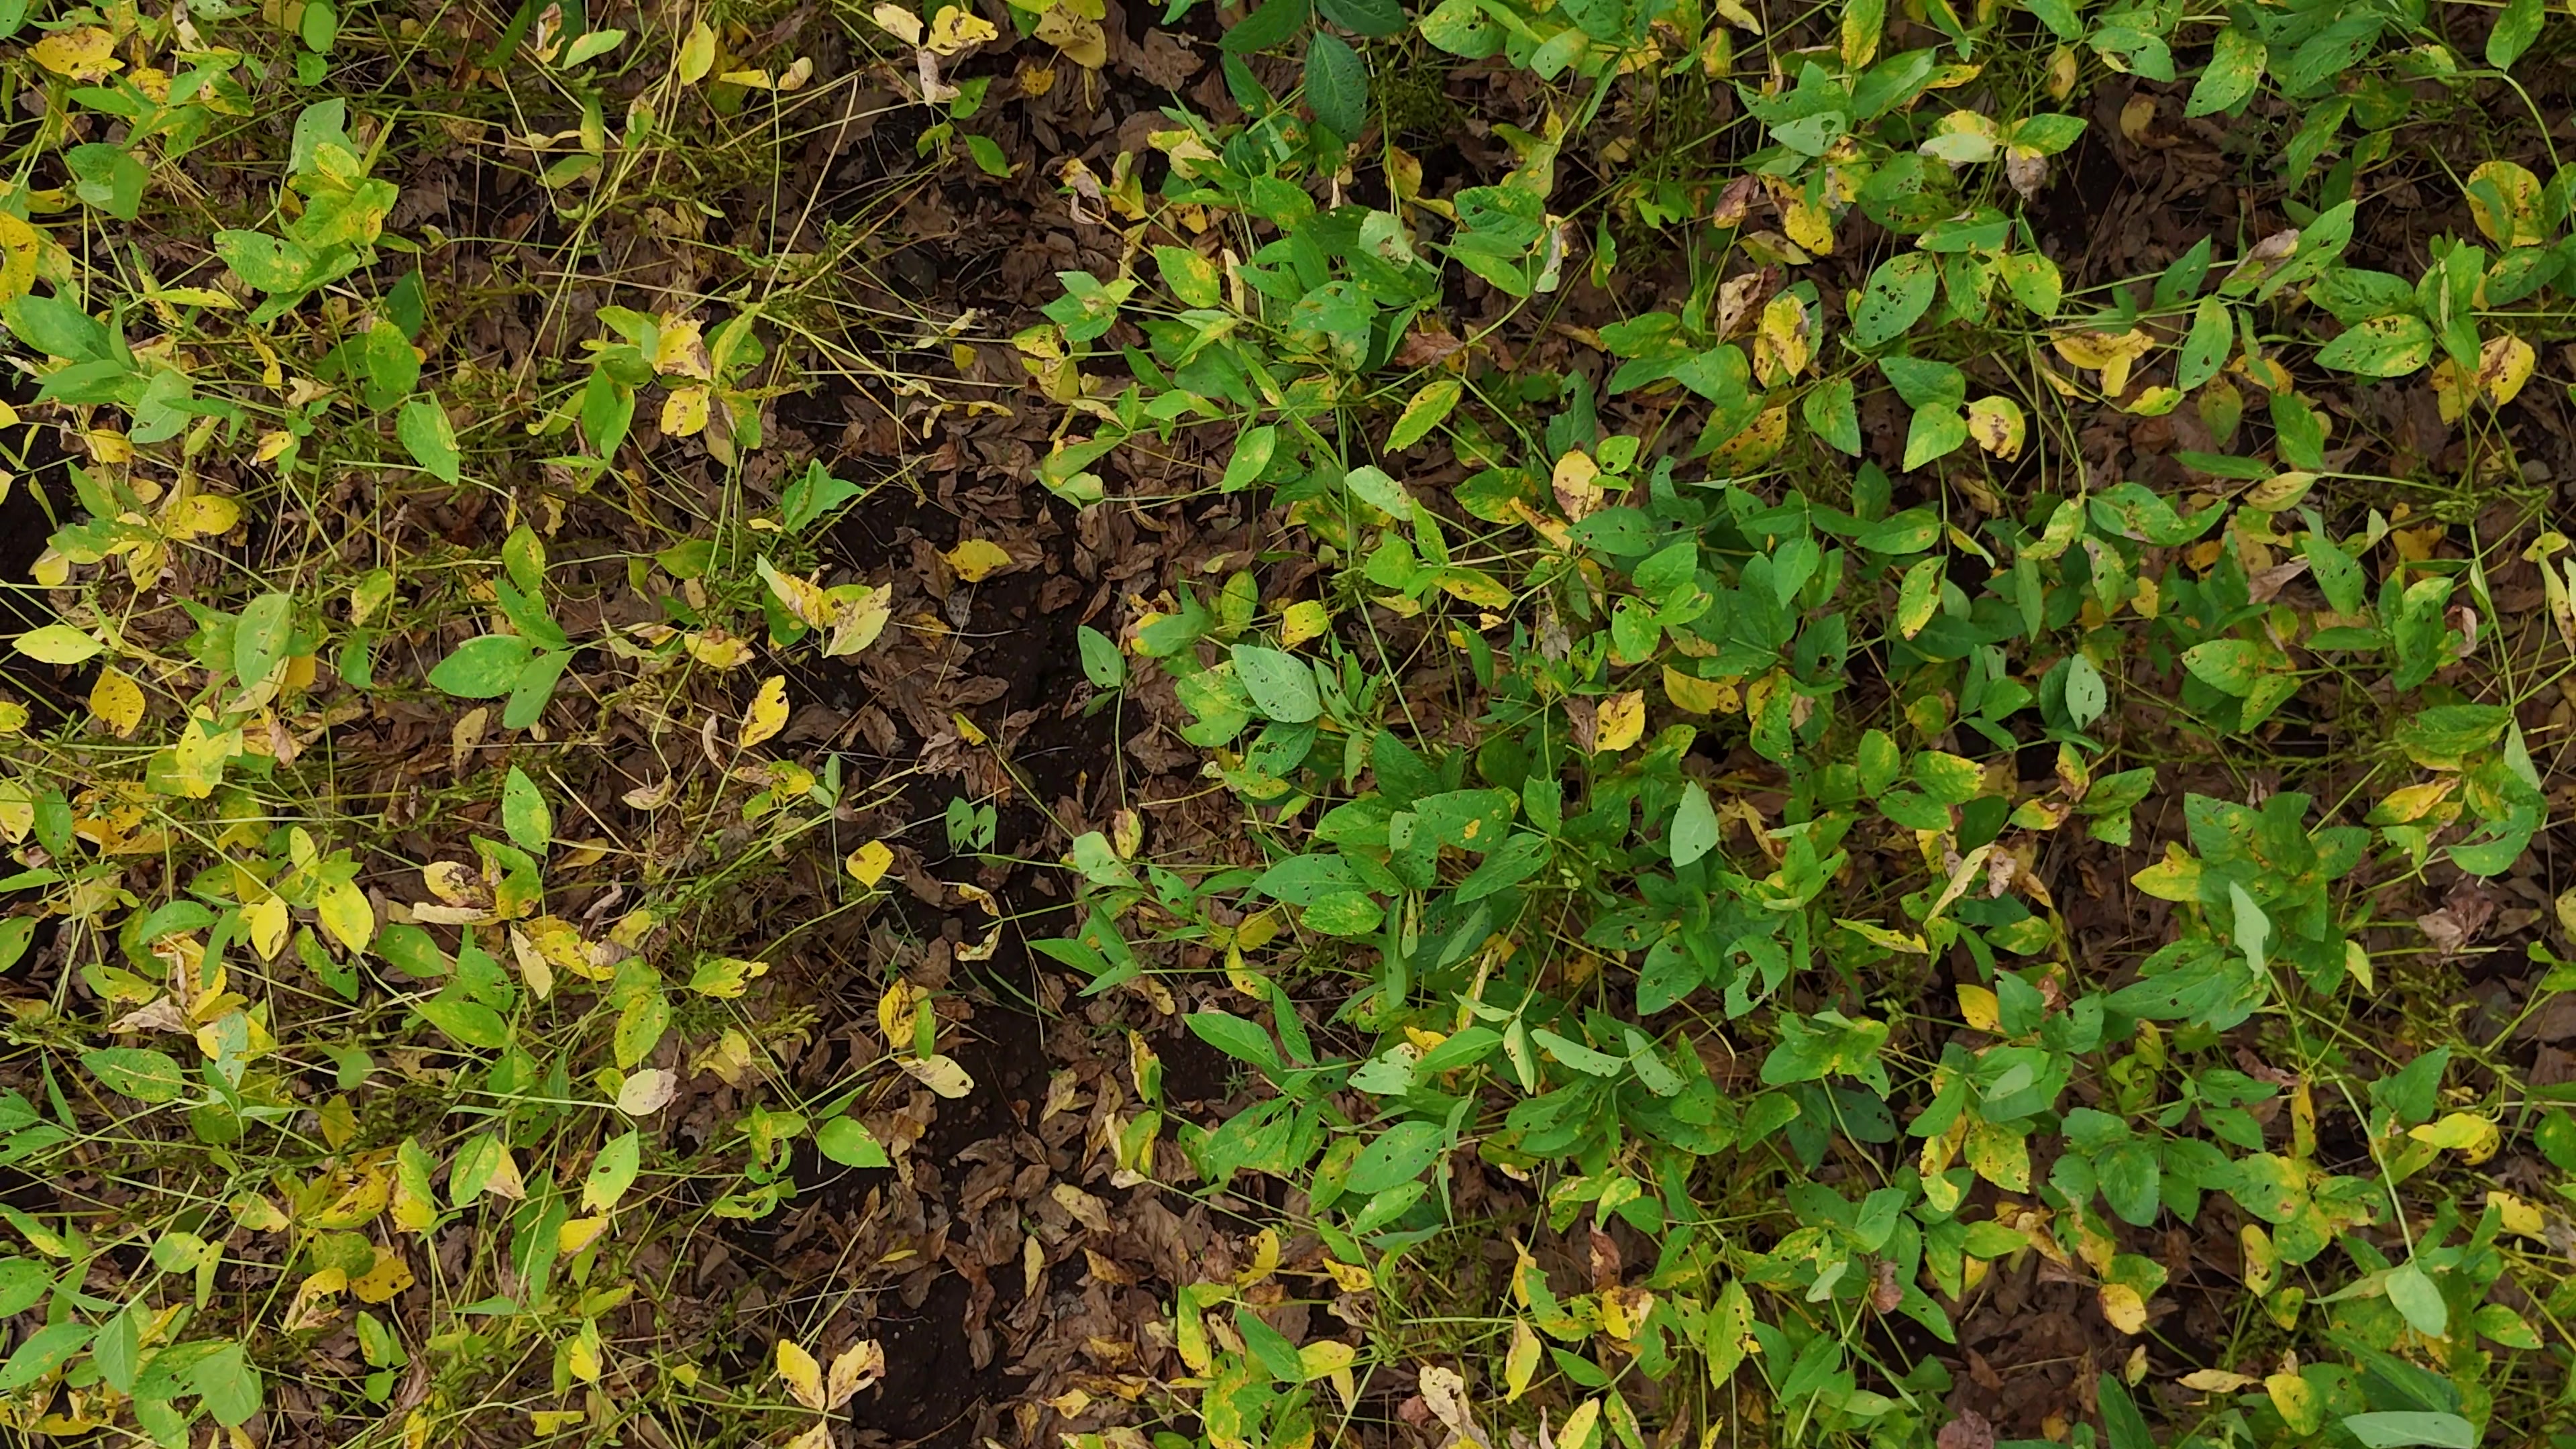
Label: Rust